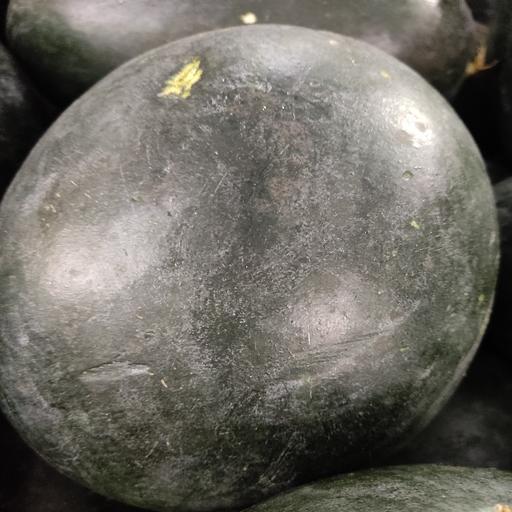
Crop type: Watermelon